René Ménil

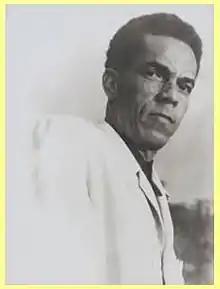
René Ménil

René Ménil (1907, Gros-Morne, Martinique – 29 August 2004, Sainte-Luce, Martinique) was a French surrealist writer and philosopher who lived on the island of Martinique.